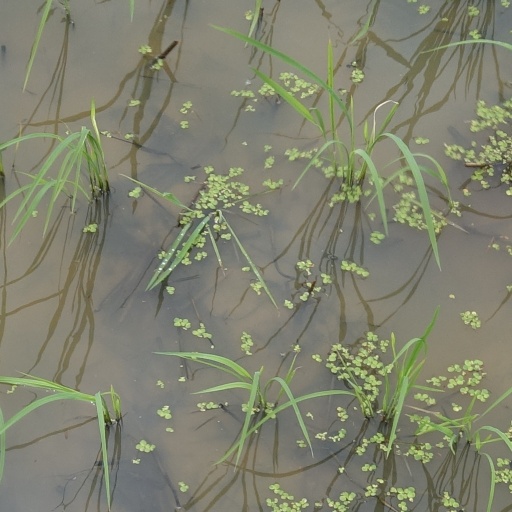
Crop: rice